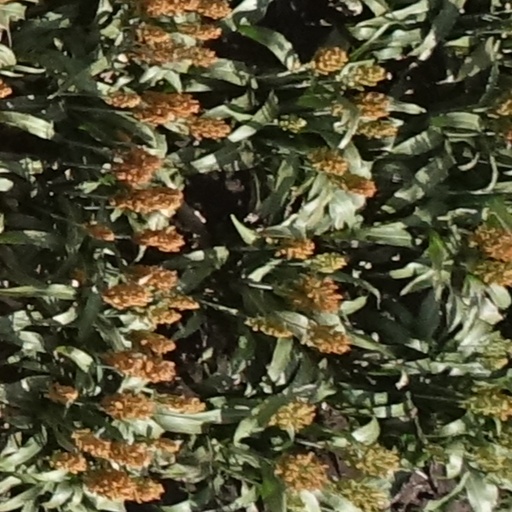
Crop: sorghum